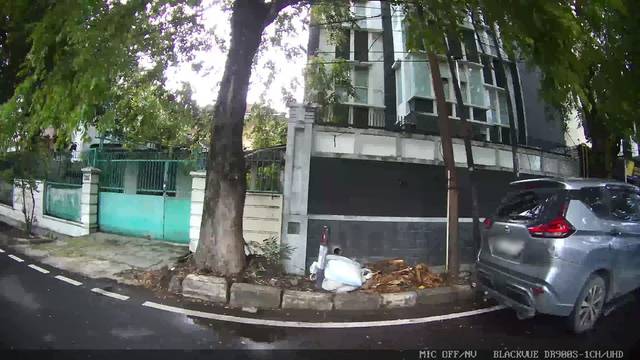
Region: Indonesia
Coordinates: -6.146, 106.843